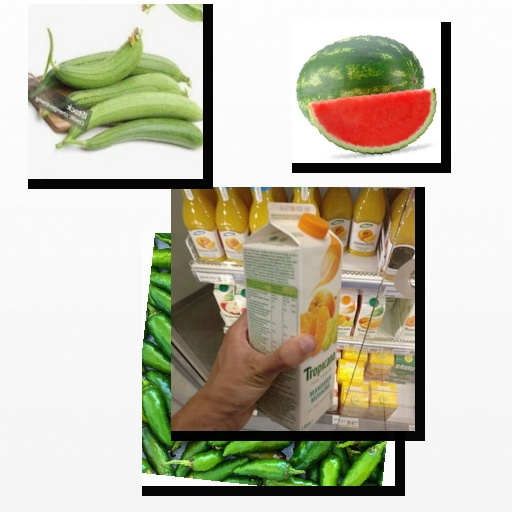
Food items: jalapeno, sponge_gourd, mandarin_juice, watermelon